2005 Chevy Rock & Roll 400

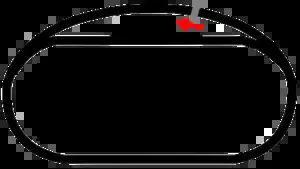
The layout of Richmond International Raceway, the venue where the race was at.

Richmond International Raceway (RIR) is a 3/4-mile (1.2 km), "D"-shaped, asphalt race track located just outside Richmond, Virginia in Henrico County. It hosts the Monster Energy NASCAR Cup Series and Xfinity Series. Known as "America's premier short track", it formerly hosted a NASCAR Camping World Truck Series race, an IndyCar Series race, and two USAC sprint car races.